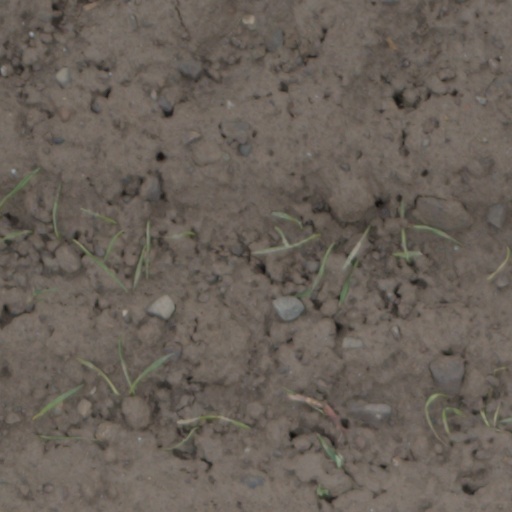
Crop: wheat